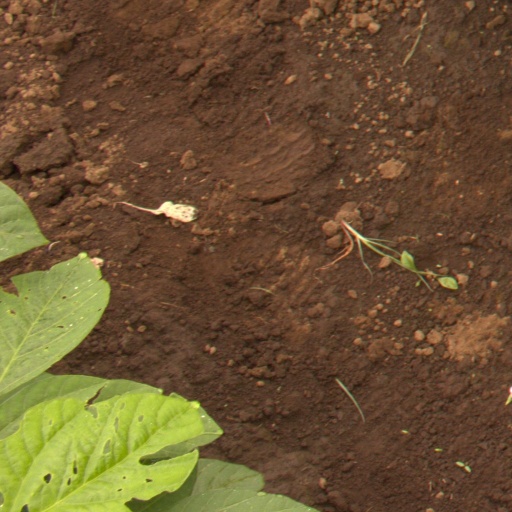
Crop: soybean